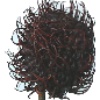
Label: Rambutan 1